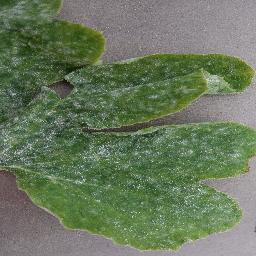
Label: Squash___Powdery_mildew